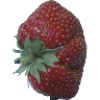
Label: Strawberry Wedge 1